Dysfunctional Systems

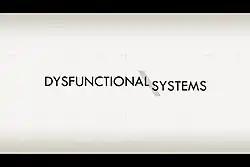
Series title card

Dysfunctional Systems is a visual novel created by Canadian studio Dischan Media. The story follows Winter Harrison, a "mediator"-in-training, as she attempts to resolve chaotic situations in different worlds. The first of several planned episodes, "Learning to Manage Chaos", was released on April 4, 2013 In February 2014, Dischan launched a Kickstarter campaign to raise funds for another two episodes of the story. Although the campaign met and exceeded its funding goals, the project was cancelled on January 2, 2015.